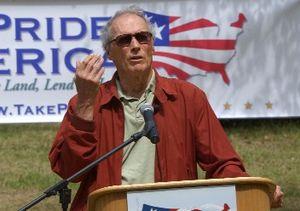
L'acteur et réalisateur américain Clint Eastwood montre depuis longtemps des signes d'intérêts pour la politique. Il gagne l'élection municipale de Carmel-by-the-Sea, en Californie, en avril 1986. En 2001, le gouverneur Grey Davis le nomma à la California State Park and Recreation Commission. Eastwood a soutenu Mitt Romney lors de l'élection présidentielle américaine de 2012 et intervint en prime-time à la convention nationale Républicaine de 2012 où il prononça un discours face à une chaise vide représentant Barack Obama.
Clint Eastwood [klɪnt istwʊd], né le 31 mai 1930 à San Francisco, est un acteur, réalisateur, compositeur et producteur de cinéma américain.